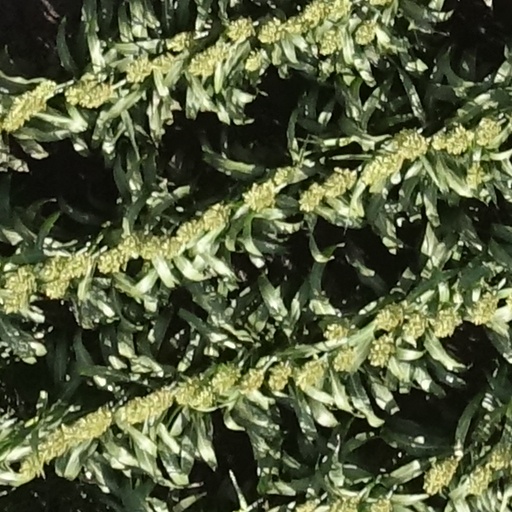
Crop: sorghum